Mallorca

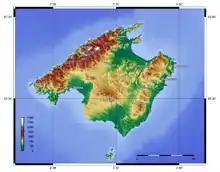
Topography

Mallorca is the largest island of Spain by area and second most populated (after Tenerife in the Canary Islands).